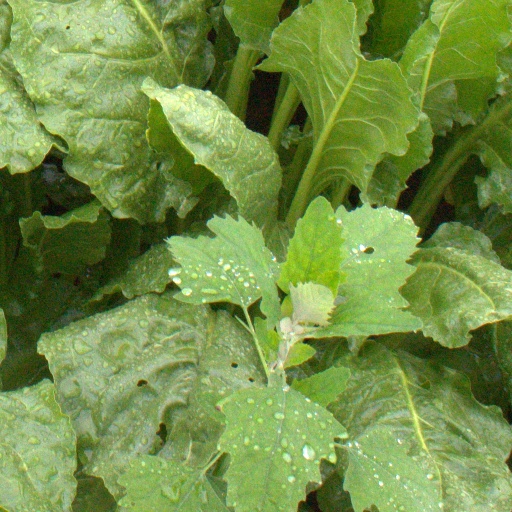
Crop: sugar beet